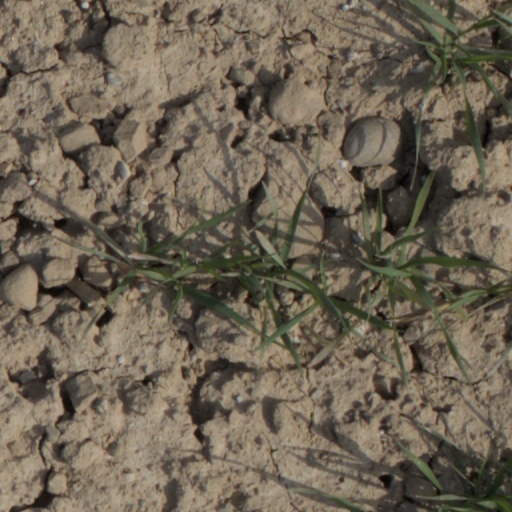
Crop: wheat